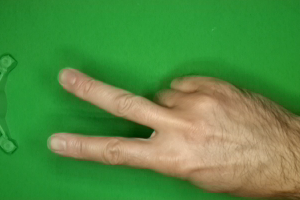
Label: scissors